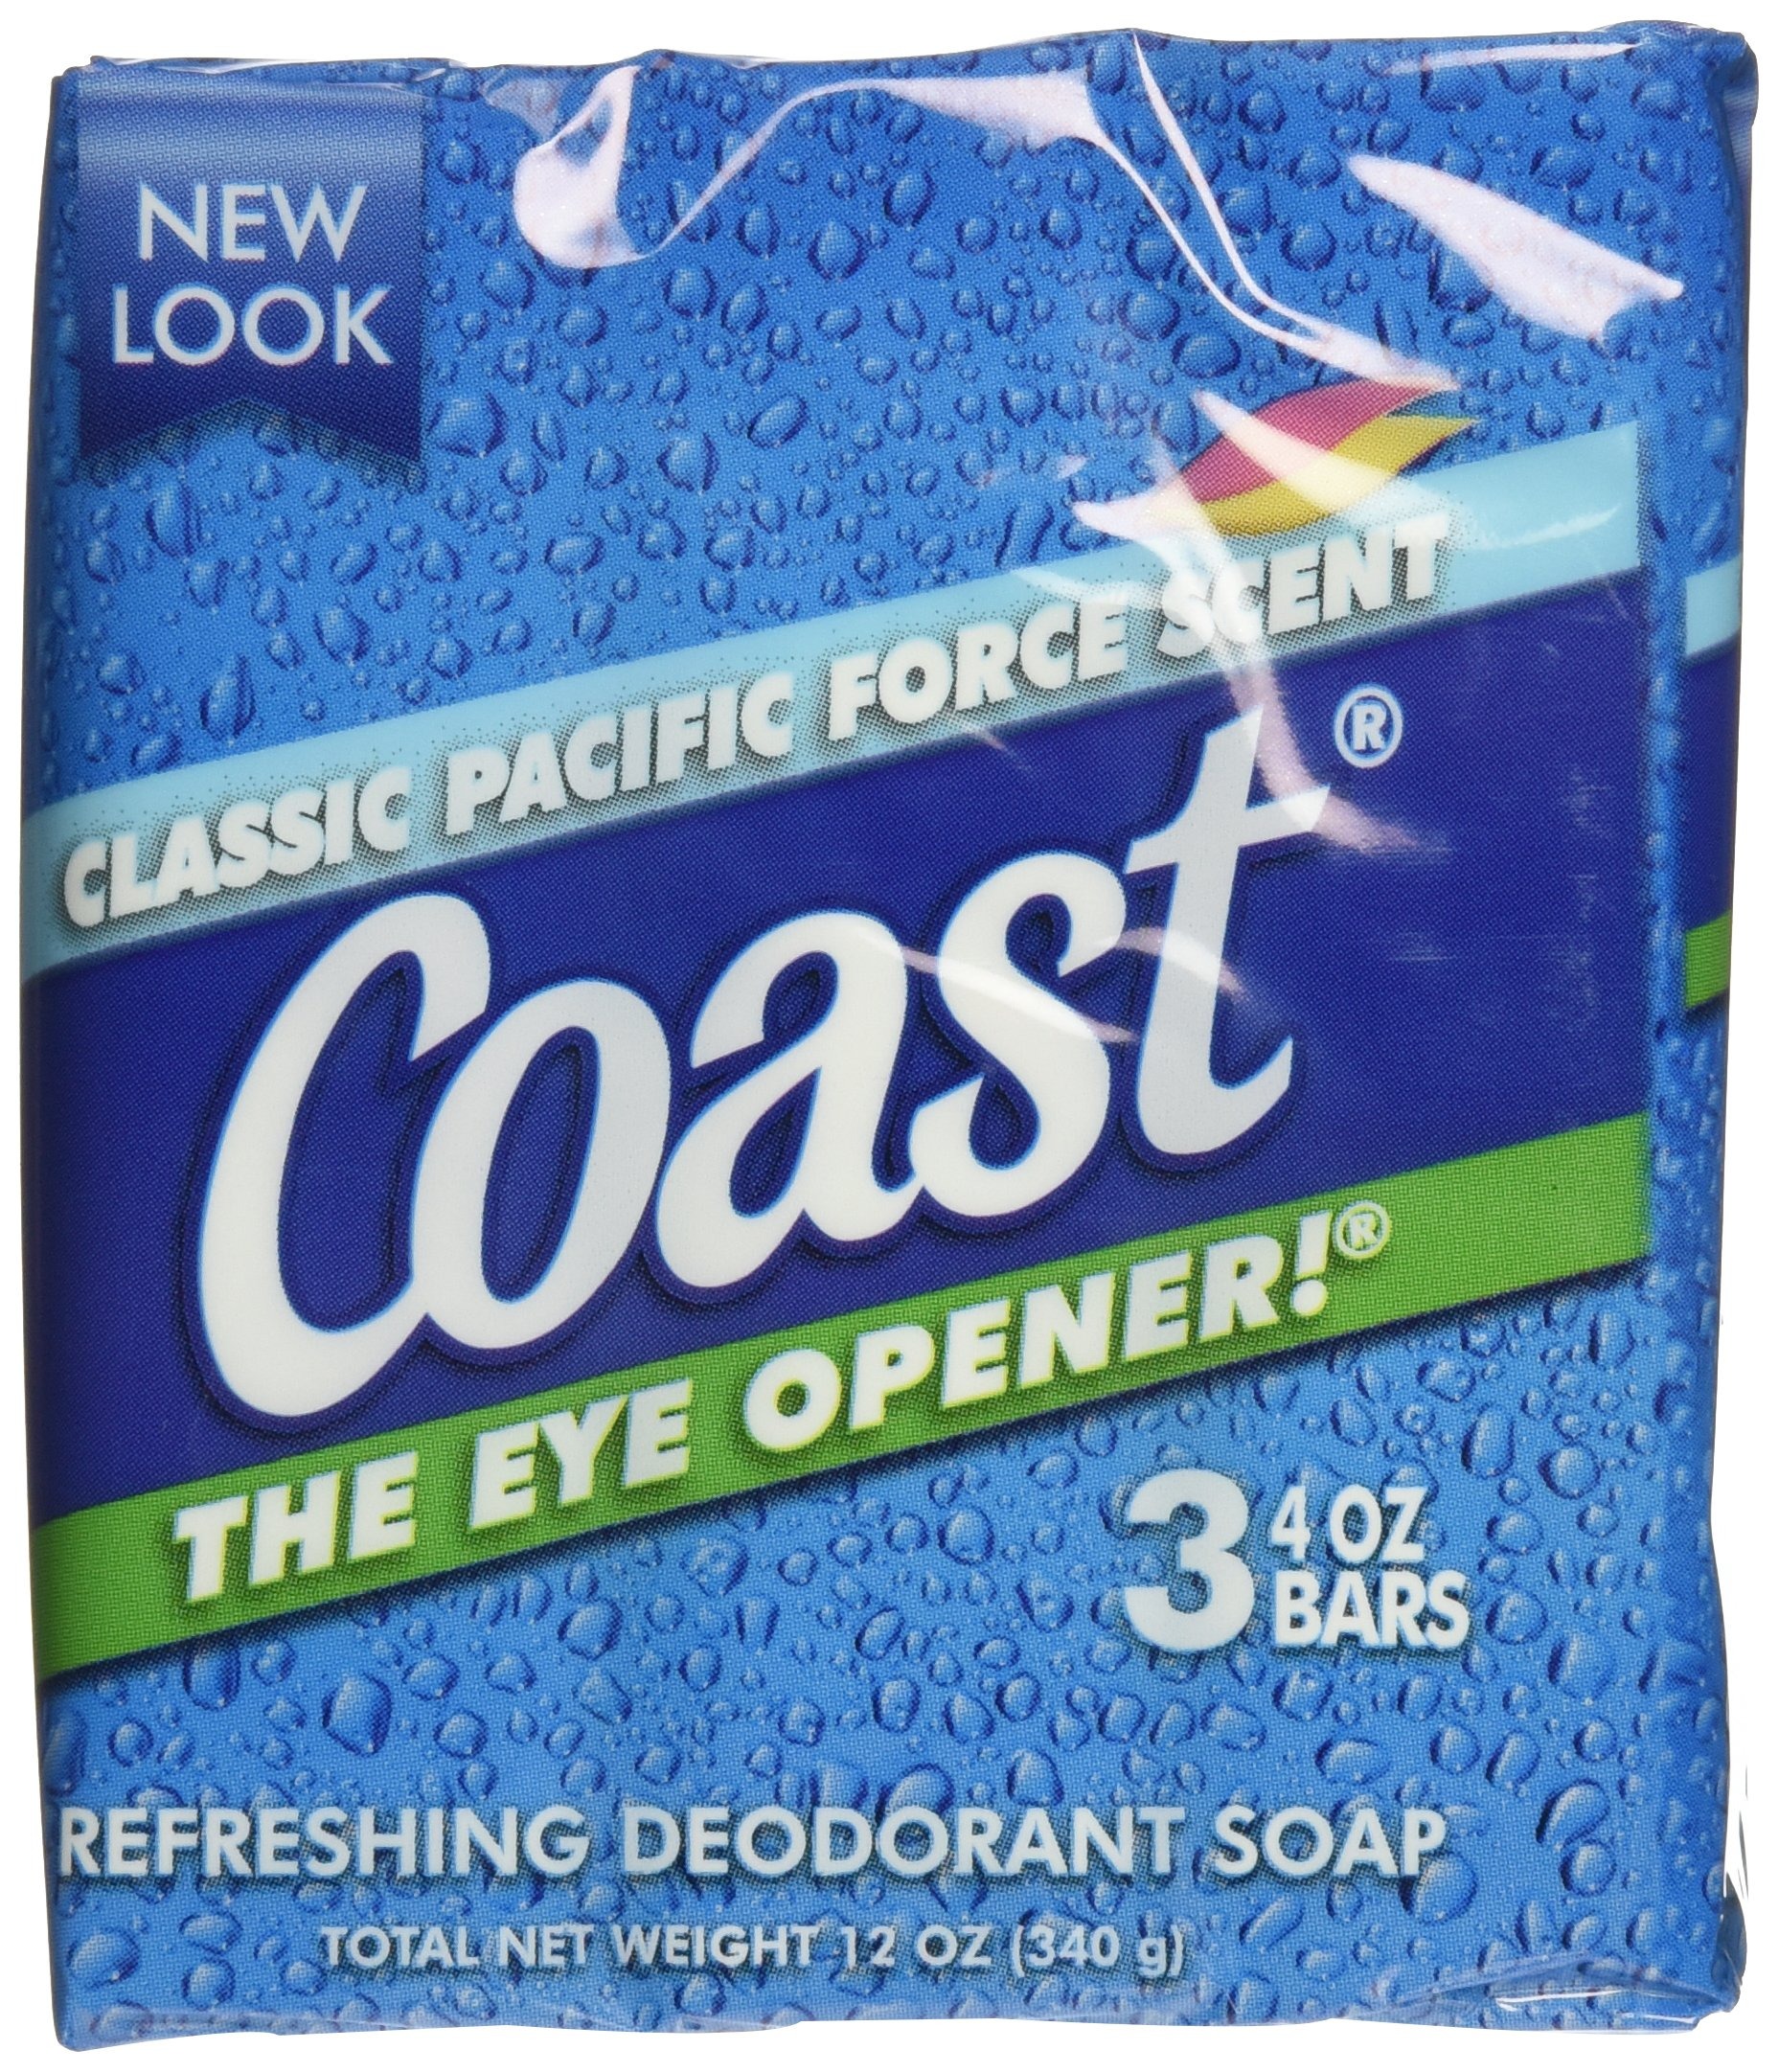
Item Name: Coast Bath Bars Original Blue 3 Bar Soap, 12 oz
Bullet Point: Coast Bath Bars Original Blue 3 Bar Soap, 12 oz
Value: 12.0
Unit: Ounce

Price: 7.9